Southeast Australia temperate savanna

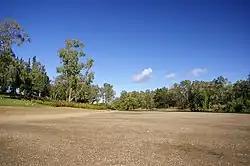
An example of temperate grassland in Wagga Wagga with scattered trees and shrubs.

The Southeast Australia temperate savanna ecoregion is a large area of grassland dotted with eucalyptus trees running north–south across central New South Wales, Australia.